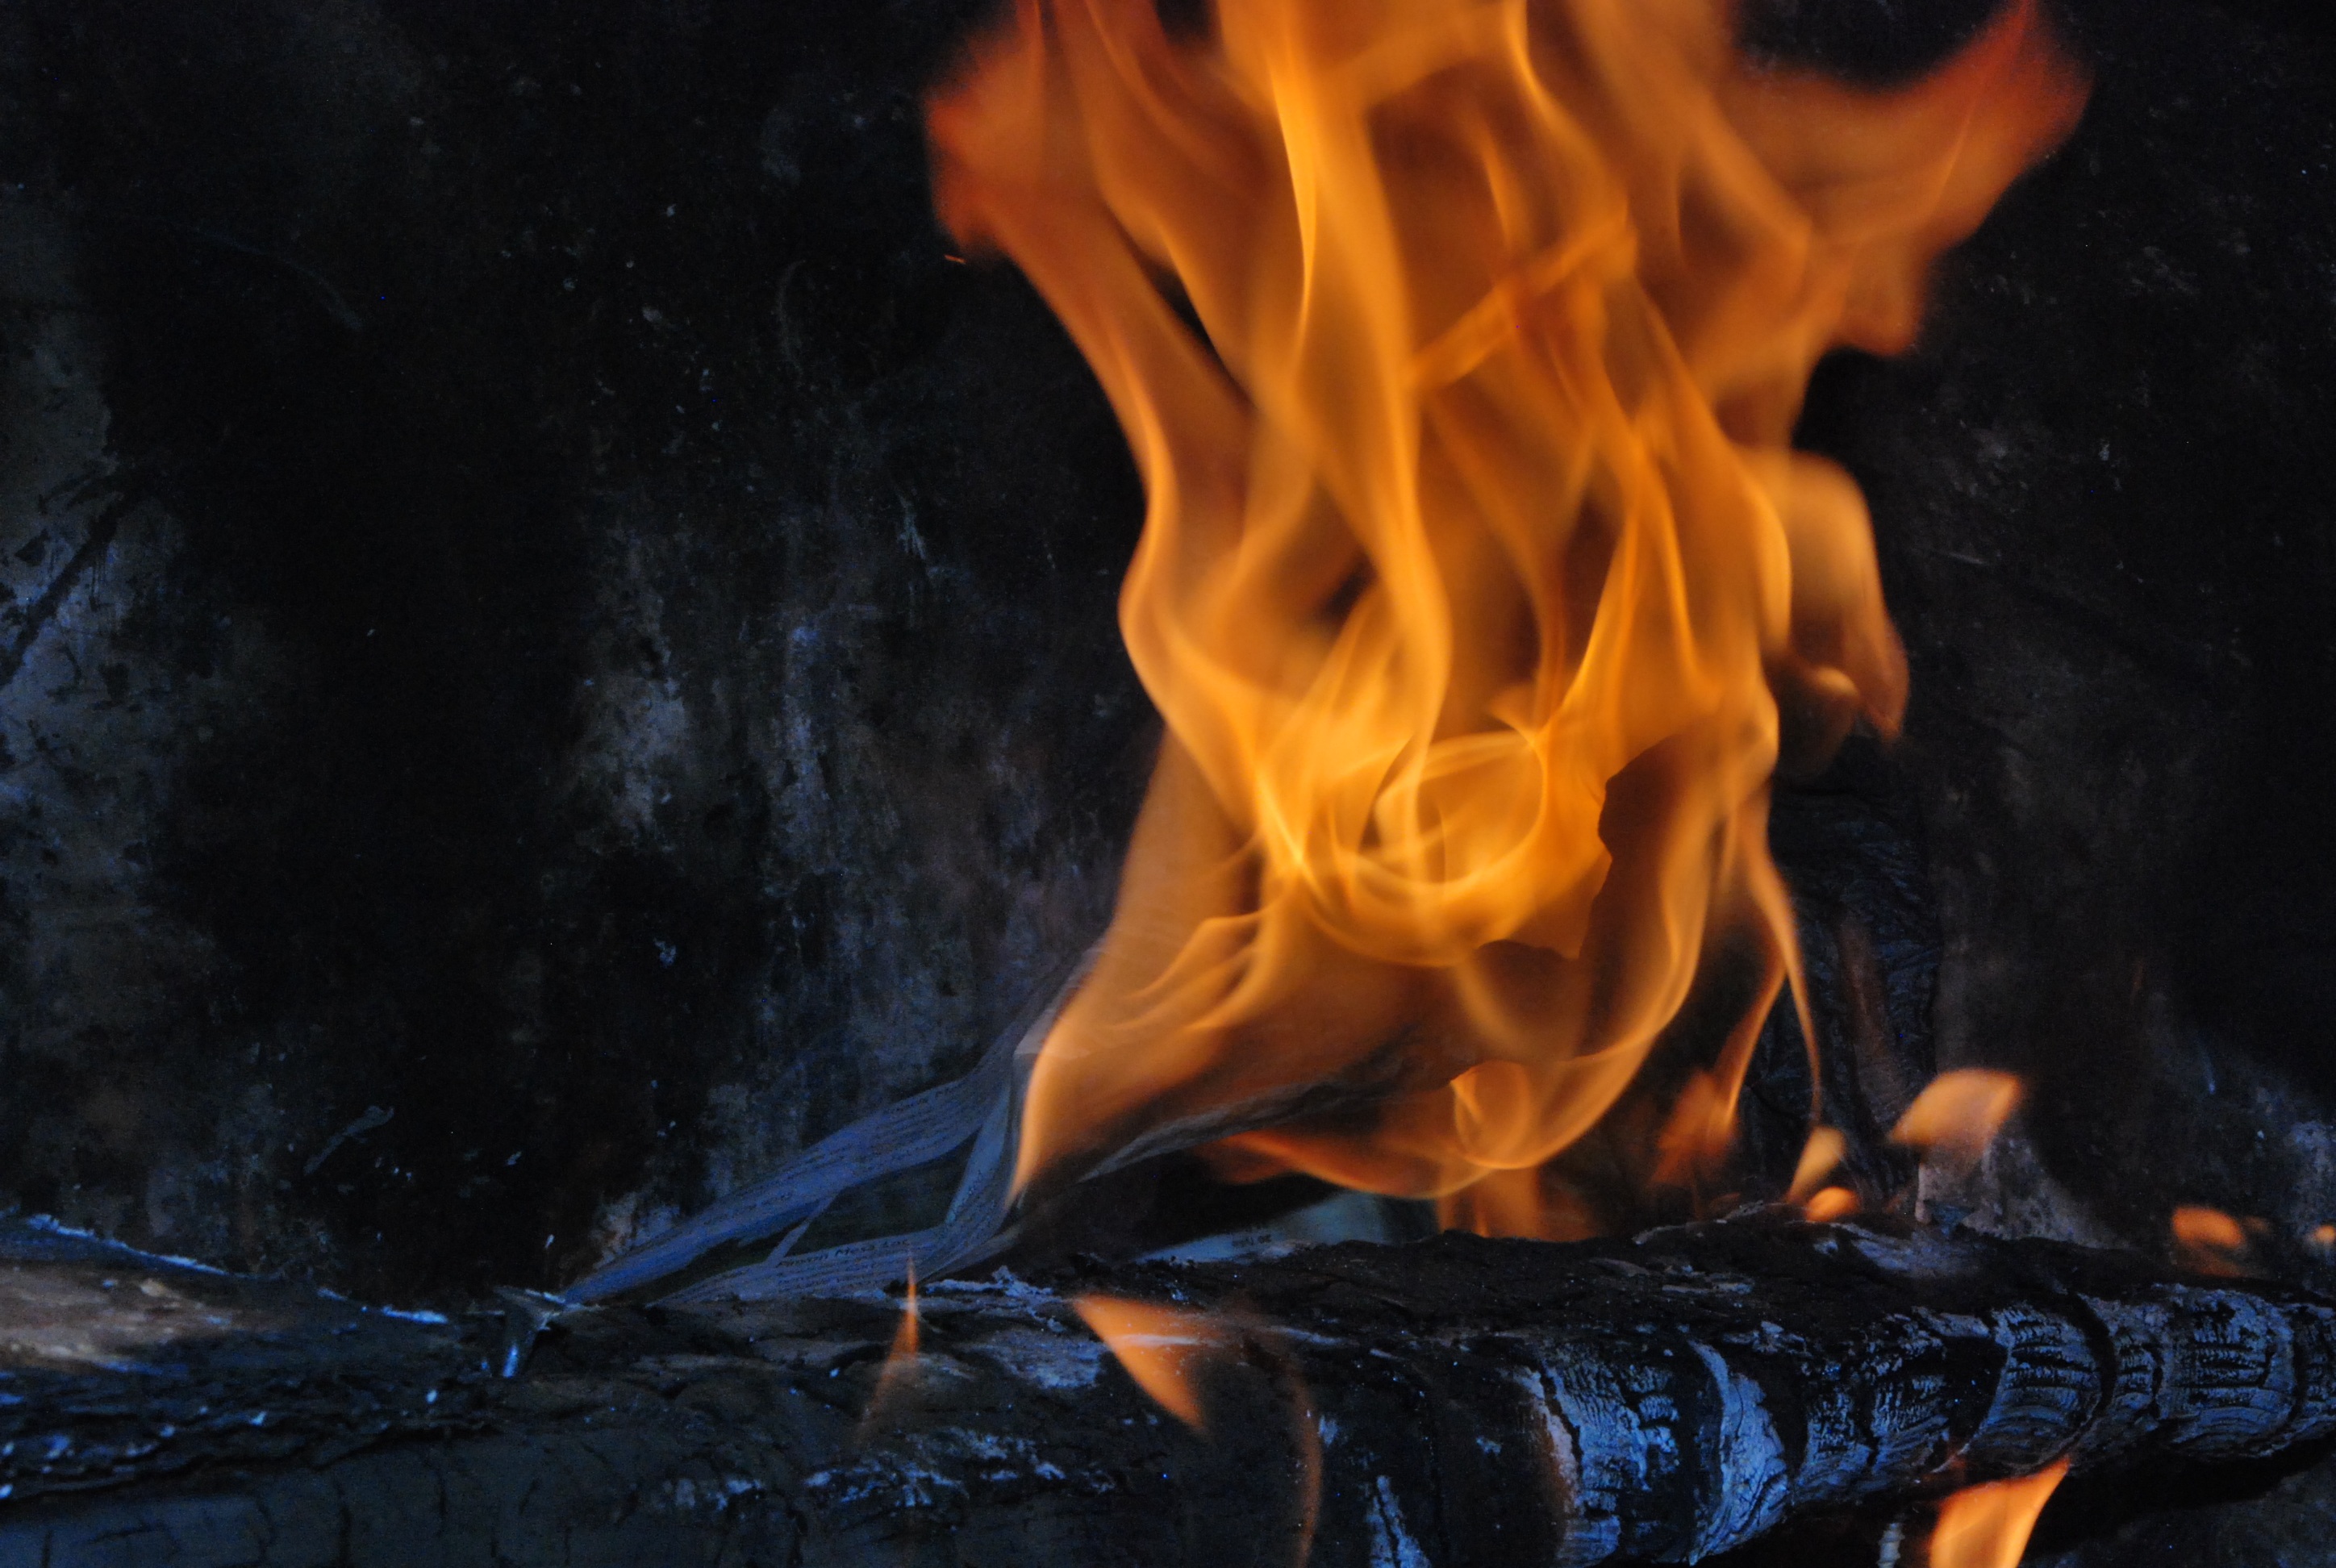
light, glowing, warm, orange, red, flame, fire, black, yellow, campfire, bonfire, heat, inferno, energy, burn, power, burning, hot, danger, blaze, hell, blazing, geological phenomenon